Marham Abbey

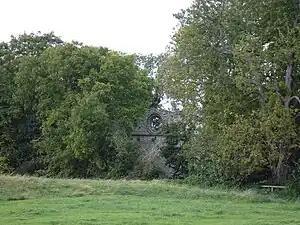
The extant remains of Marham Abbey

Marham Abbey was situated in the village of Marham, southeast of King's Lynn, Norfolk, England. It was founded by Isabel, Countess of Arundel, in 1249 as a monastery for Cistercian nuns and dedicated to St Mary, St Barbara and St Edmund.